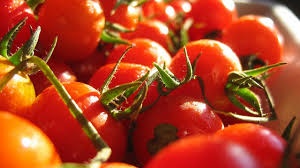
Label: tomato